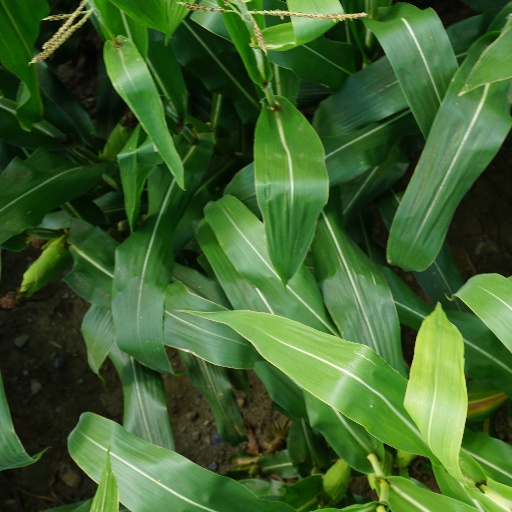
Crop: maize; corn